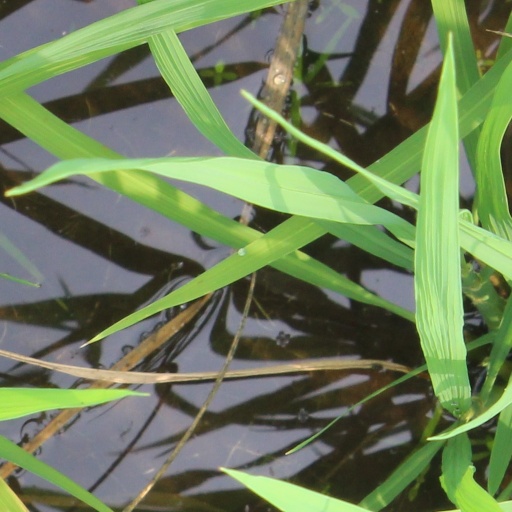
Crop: rice